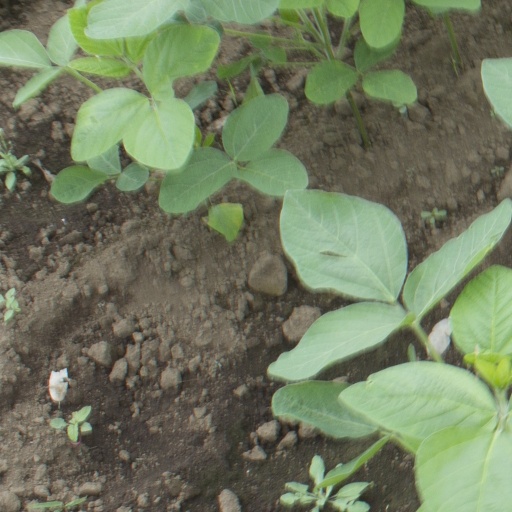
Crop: soybean